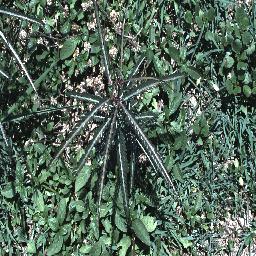
Label: parkinsonia